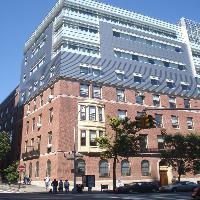
Weather: sun or clear